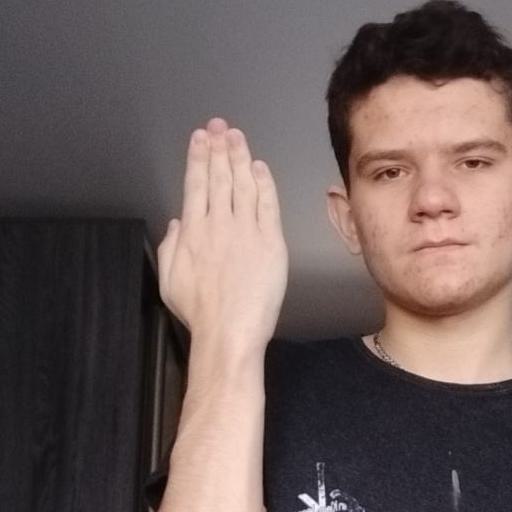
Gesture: stop_inverted